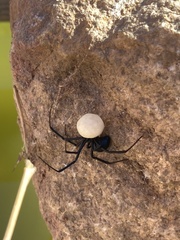
Species: Lactrodectus_hesperus